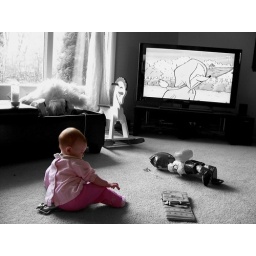
While an episode of Clifford the big red dog plays in the background, Taylor ponders what toy to play with.